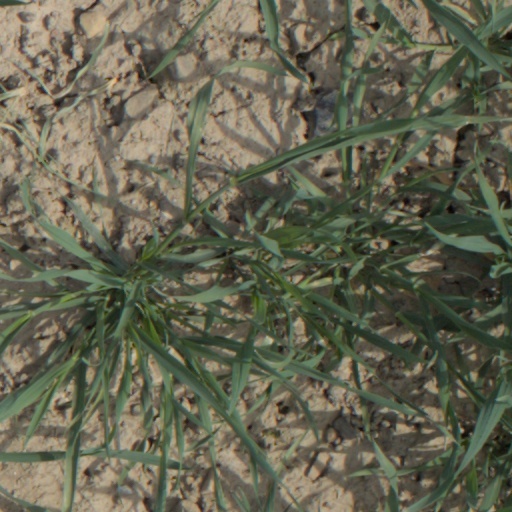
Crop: wheat